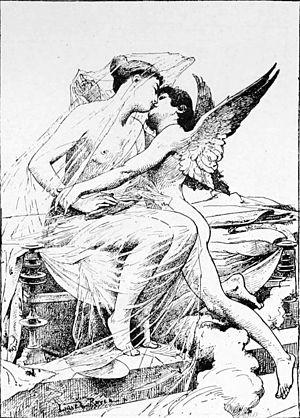
L'Amour et Psyché